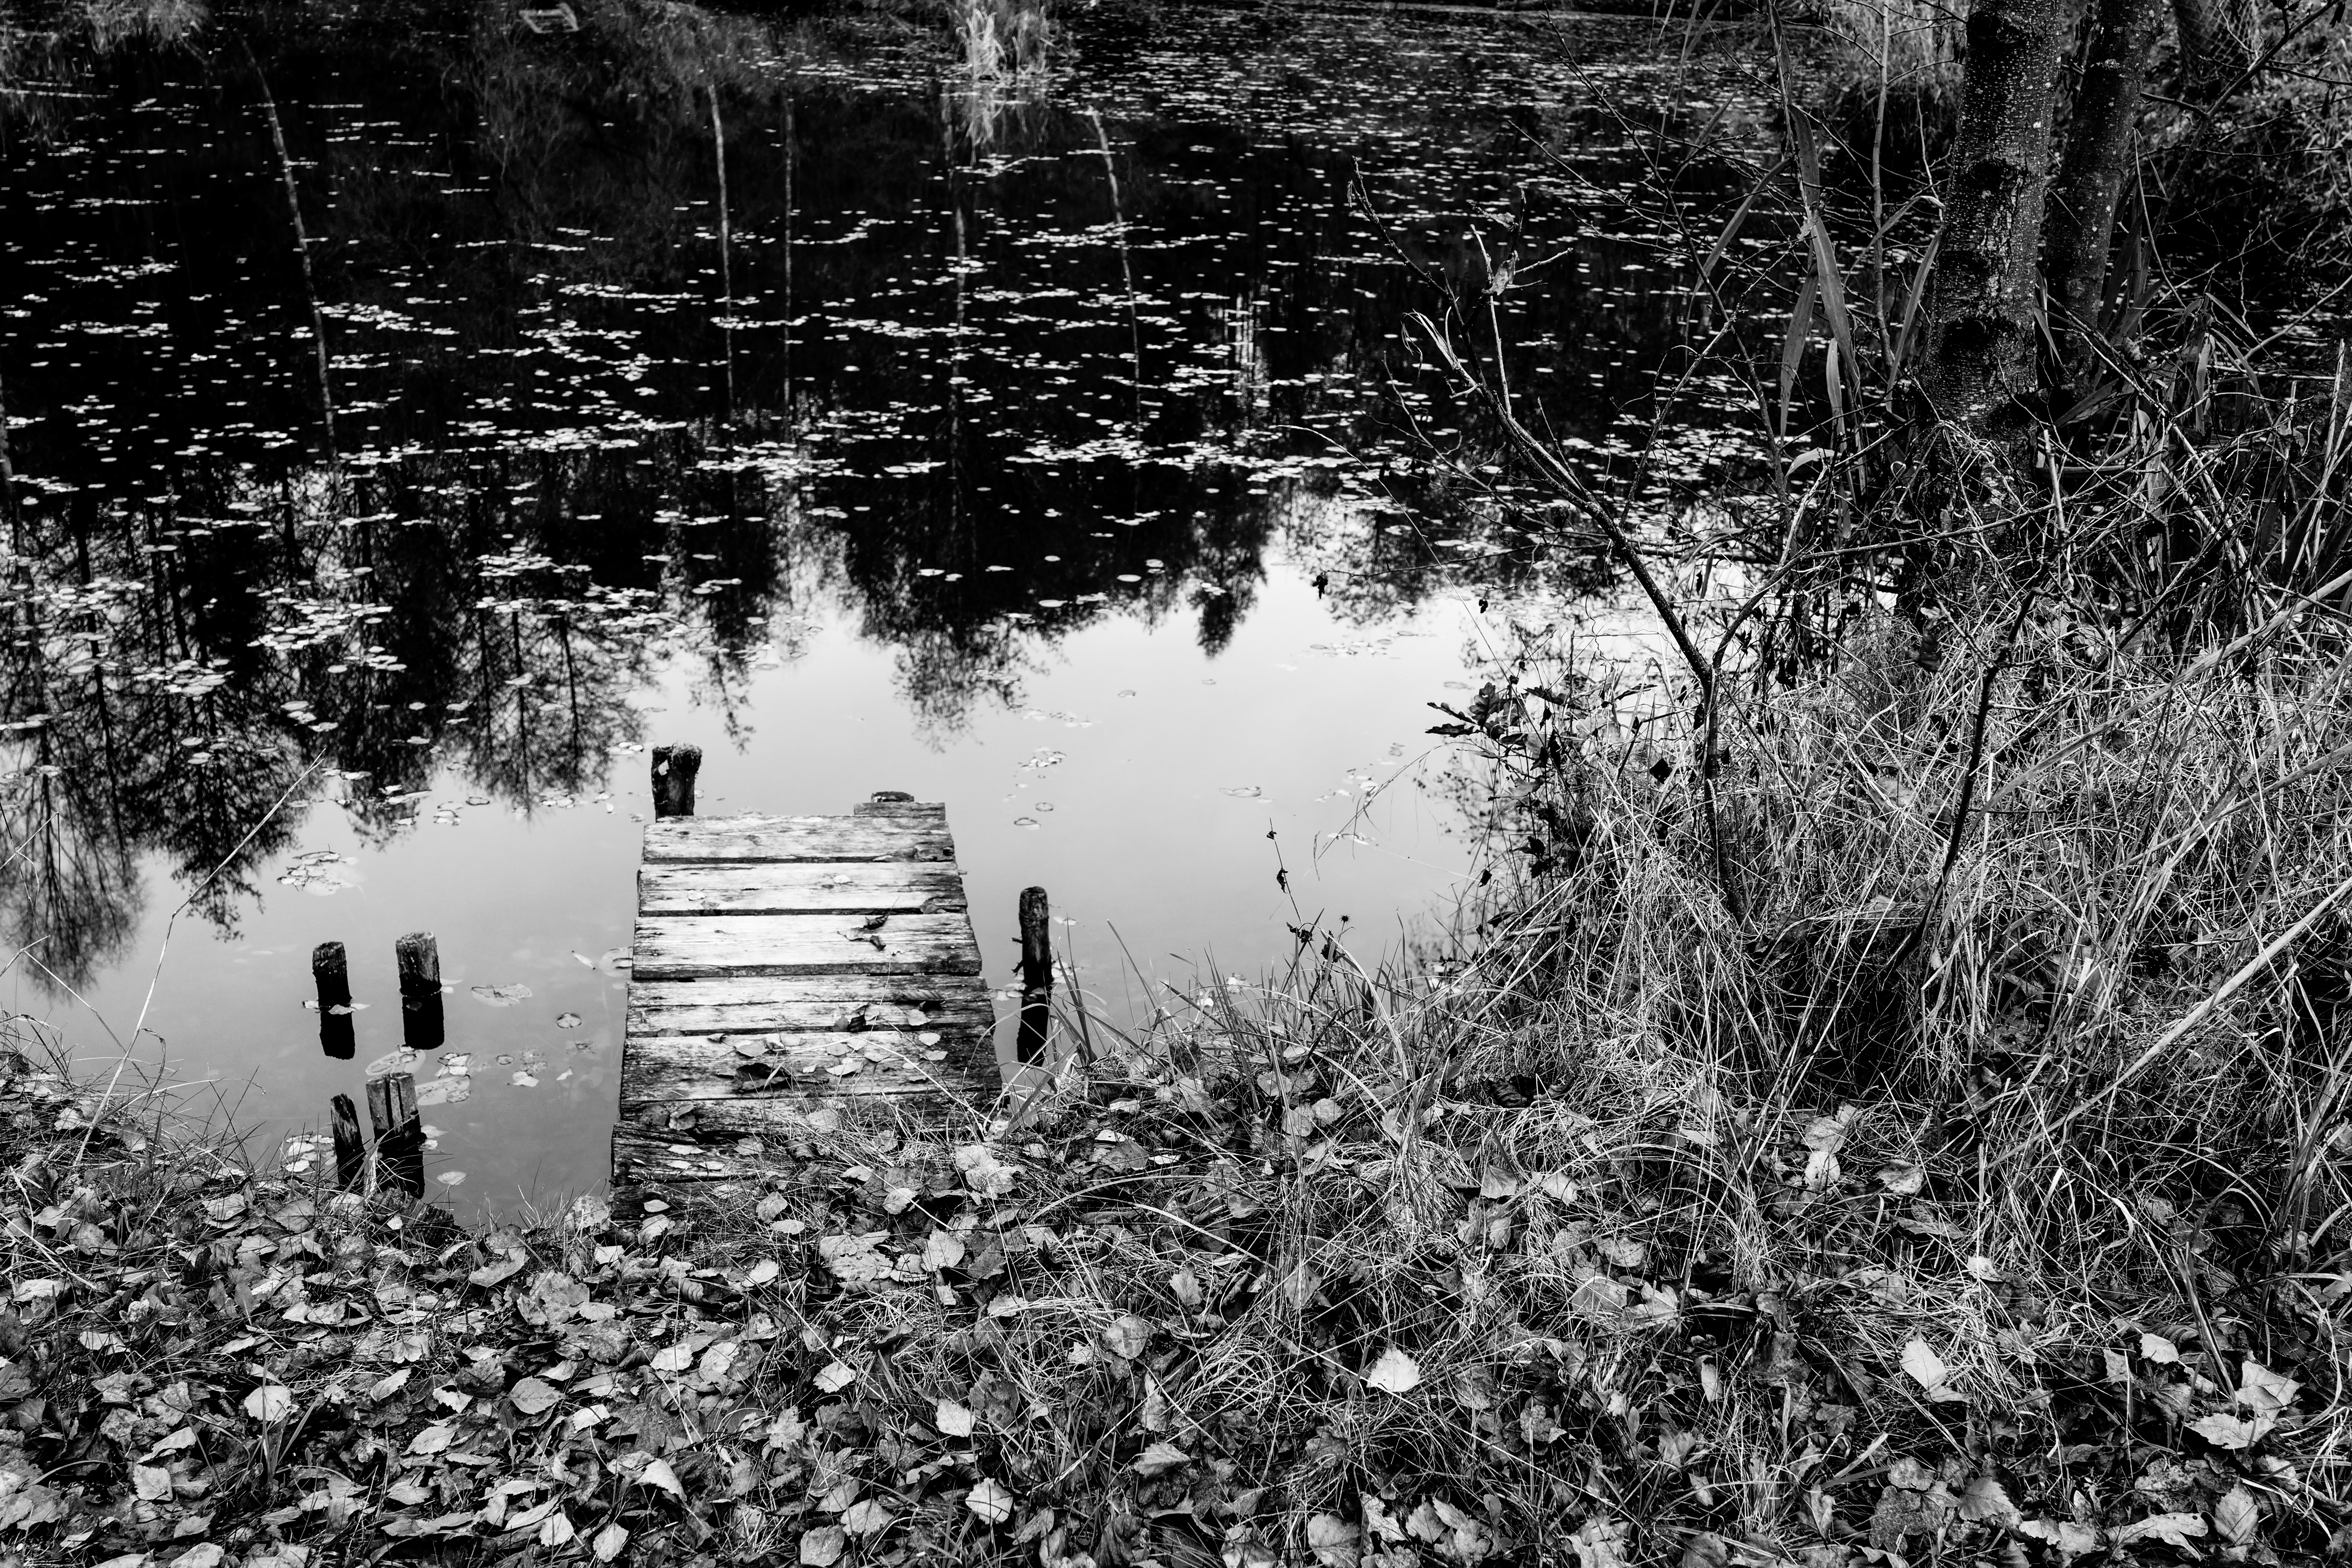
landscape, tree, water, nature, forest, grass, wilderness, snow, winter, black and white, plant, white, photography, sunlight, leaf, lake, frost, autumn, darkness, black, monochrome, season, mono, wetland, reflections, landschaft, schwarzweiss, herbst, natur, woodland, habitat, monochrom, thebeginning, rural area, anfang, reflektionen, monochrome photography, natural environment, atmospheric phenomenon, woody plant